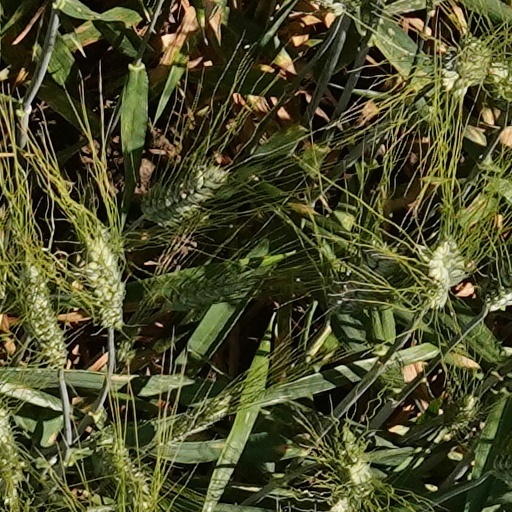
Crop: wheat